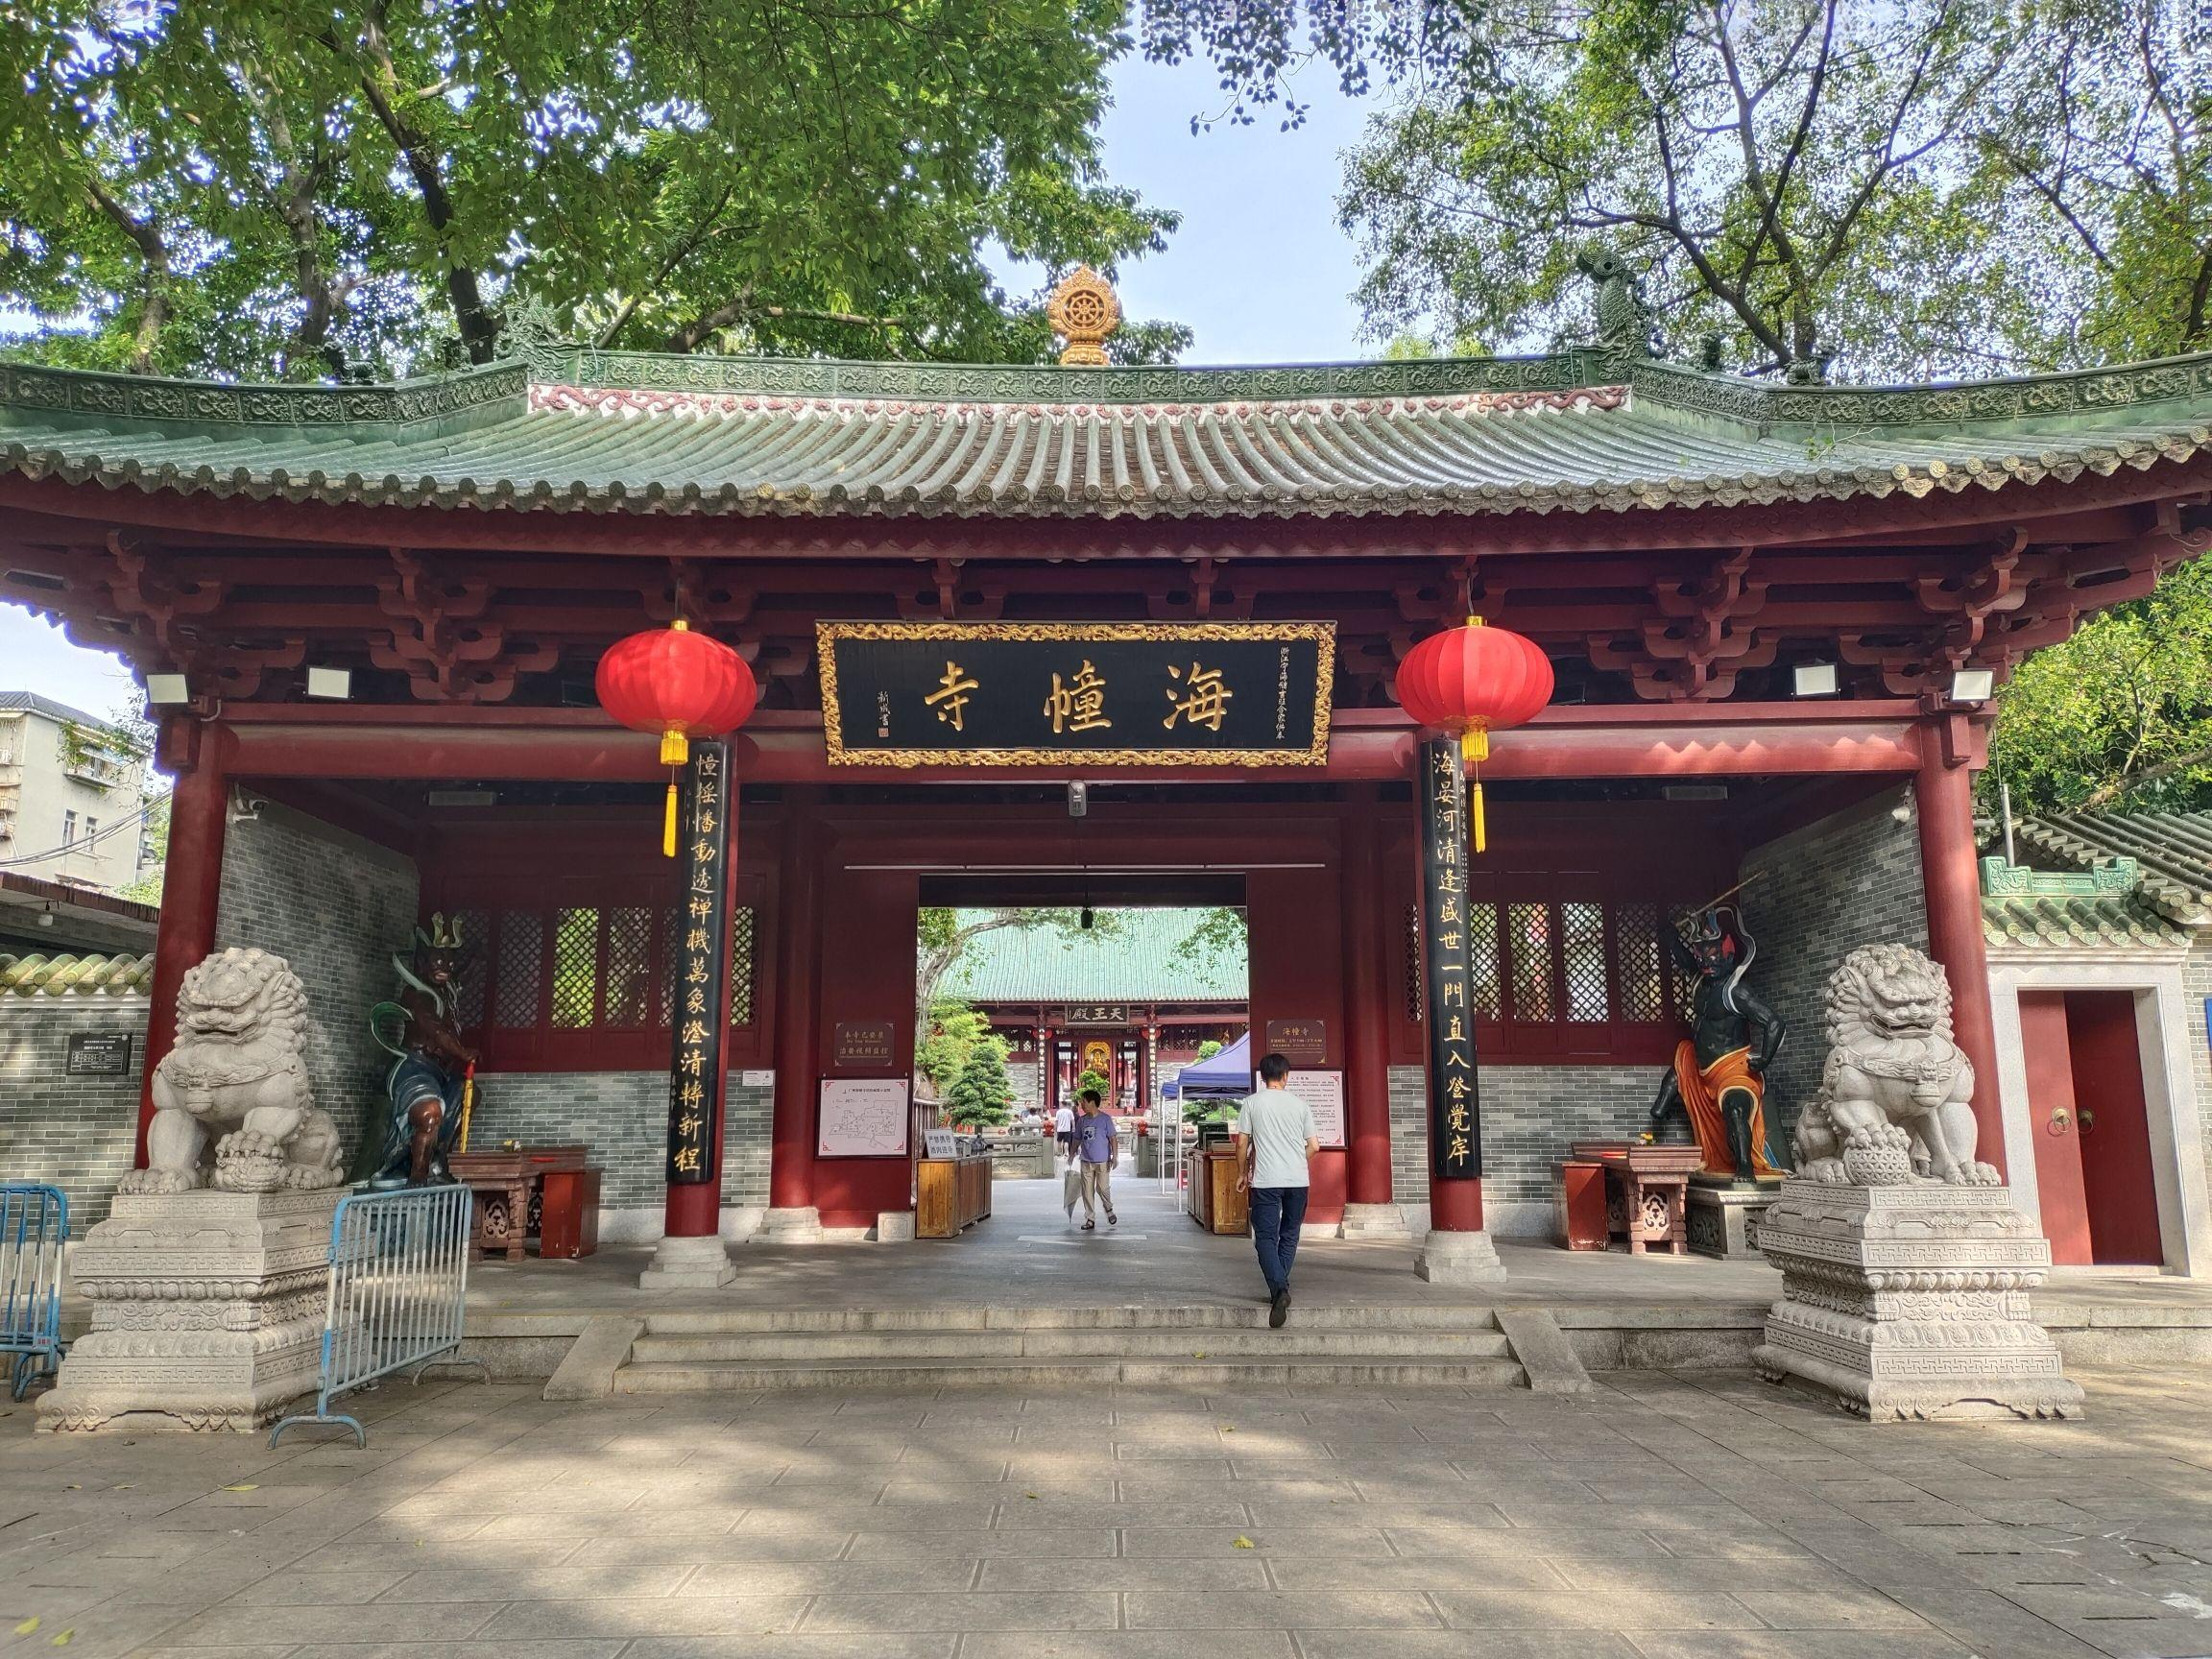
地标名称：海幢寺
所在城市：广州市·海珠区